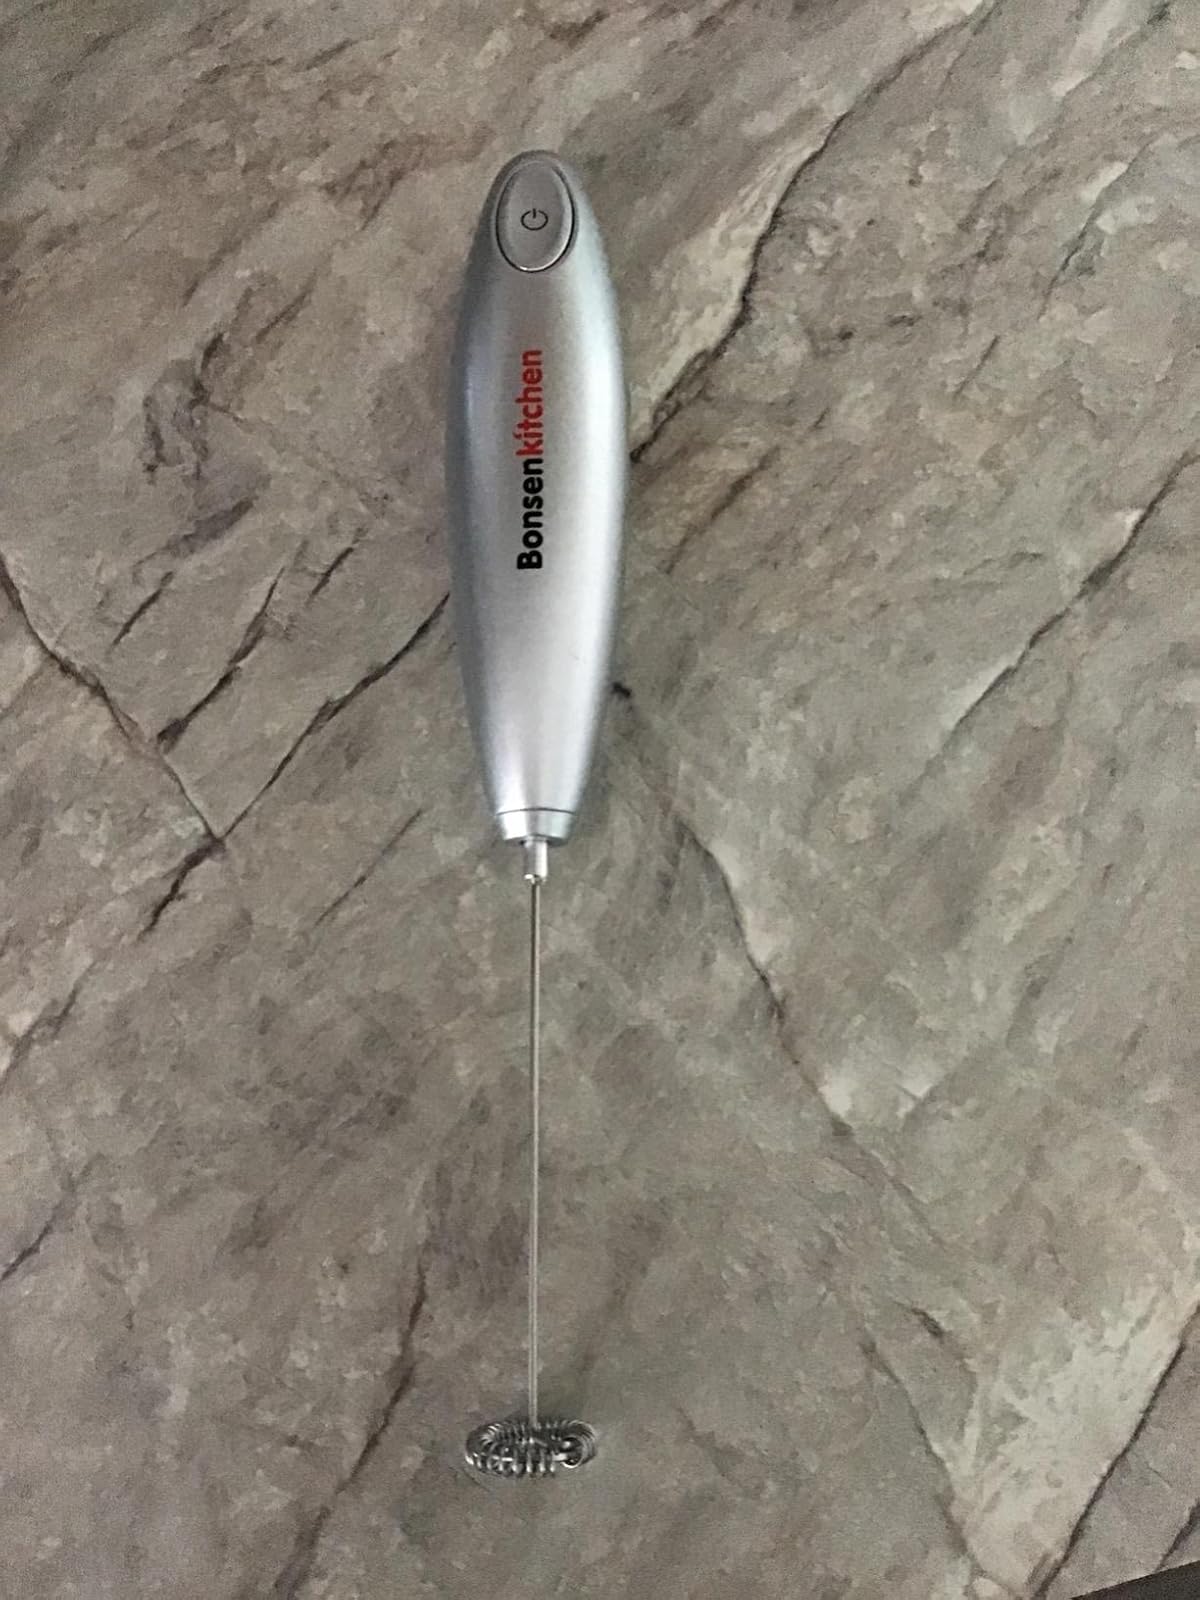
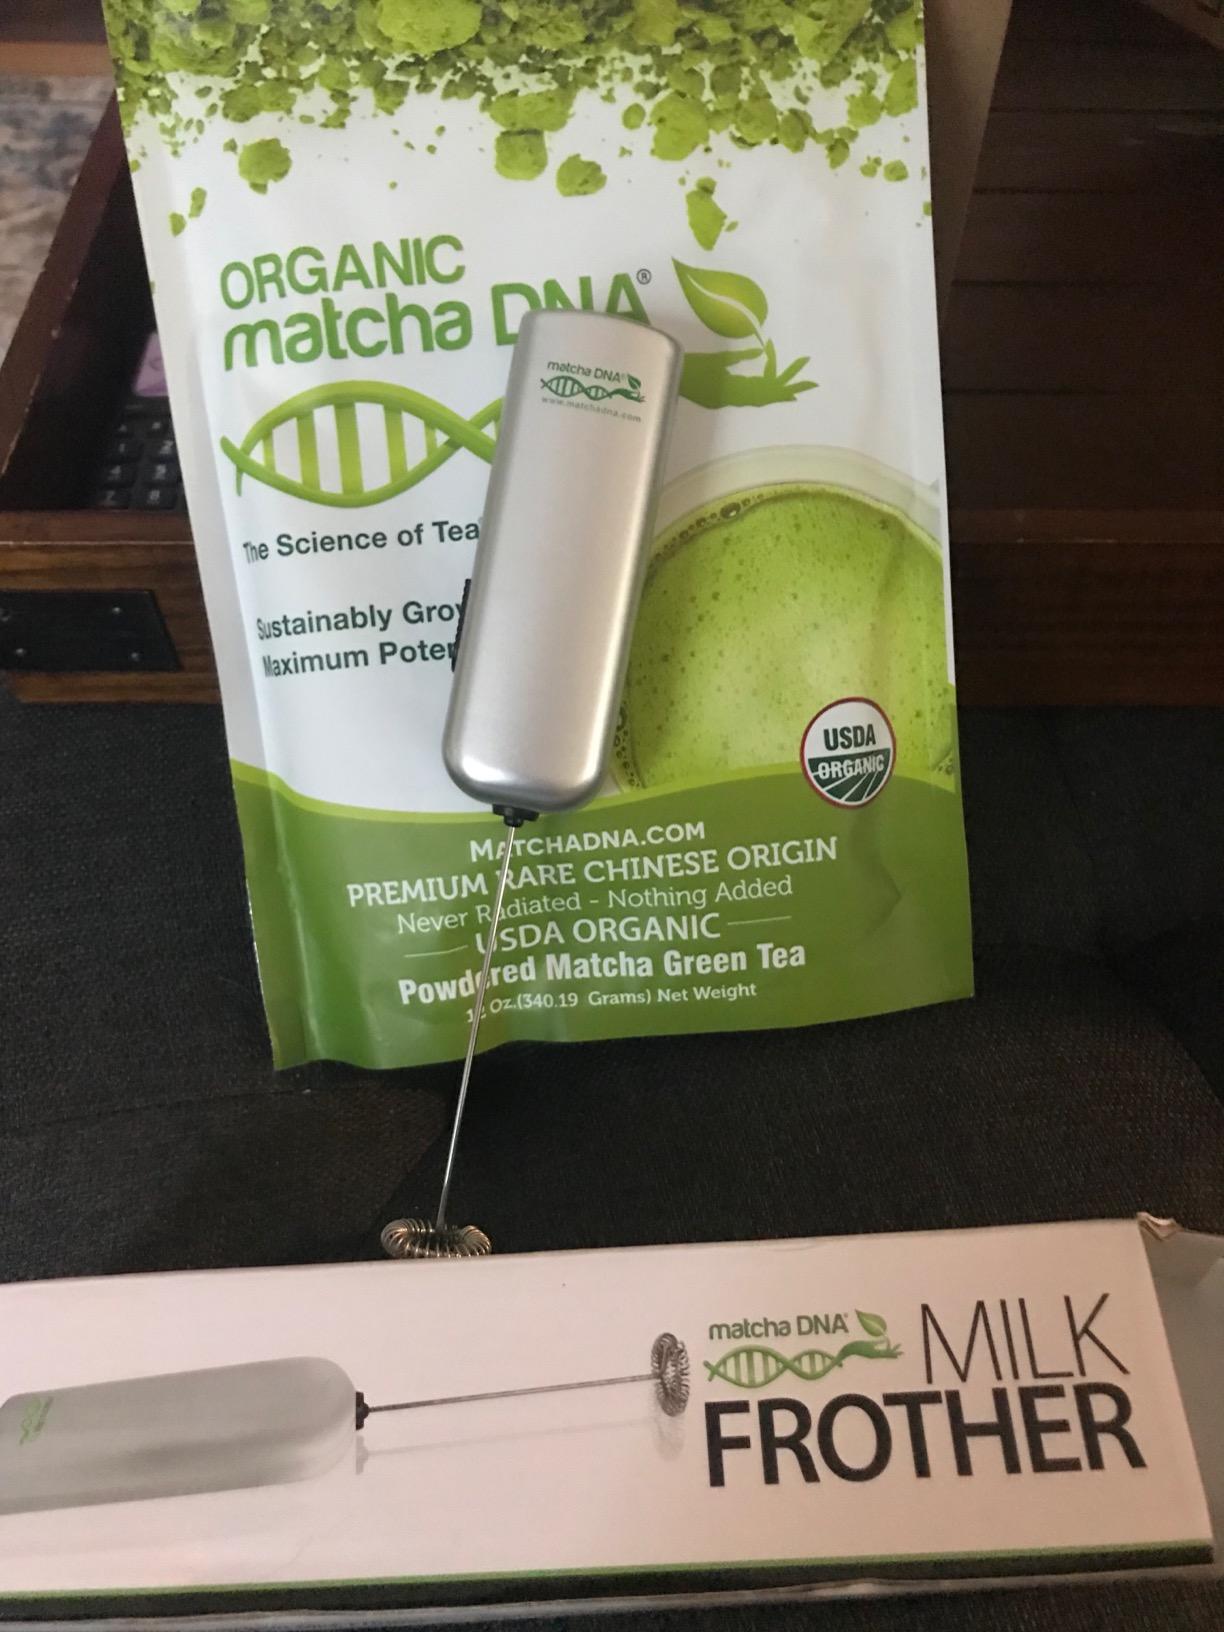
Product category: items_mixer
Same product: no